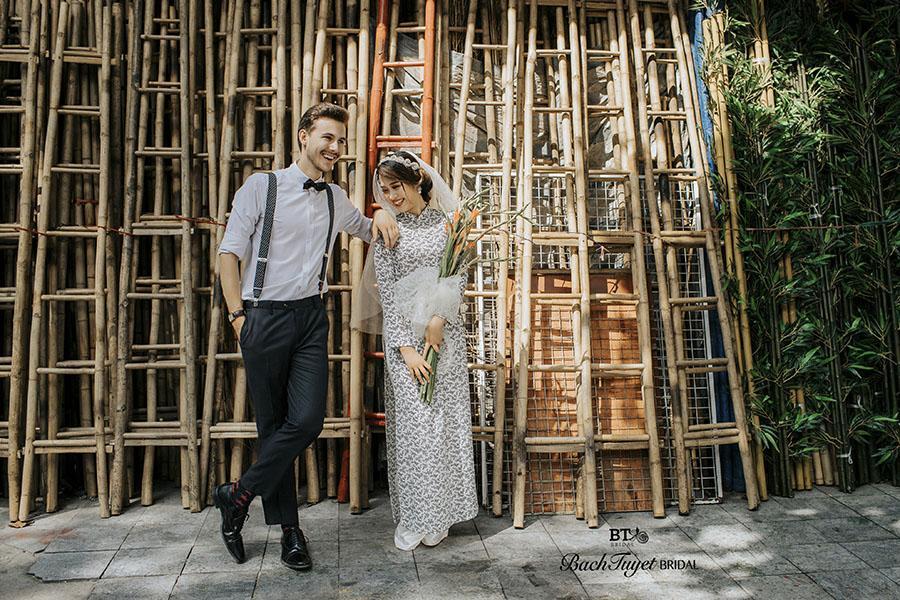
người phụ nữ đang nghiêng đầu về phía người đàn ông